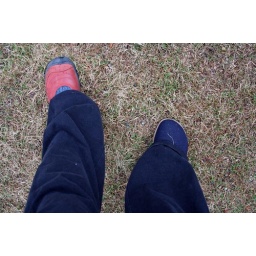
you find yourself out in the yard throwing the ball for the dog wearing 2 different shoes